List of Stargate Atlantis characters

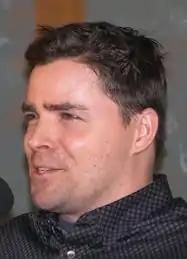
Kavan Smith played Major Lorne.

Evan Lorne, played by Kavan Smith (seasons 2–5) – A USAF Major and the highest-ranked officer in Atlantis after Lieutenant Colonel Sheppard. He participates in many missions. Smith described Lorne as "that sort of faithful, loyal guy that everybody kind of knows", representing a "steady constant". He first appears in the "SG-1" episode "Enemy Mine", but when Kavan Smith auditioned for another, but similar, character for "Runner", an early season 2 episode of "Atlantis", the producers agreed with him that the character of Lorne is suitable for the show and welcomed Smith to recreate the character. Lorne is re-introduced as part of the new personnel sent after the Wraith siege by the "Daedalus". He is seen piloting a Puddle Jumper in several episodes including "Condemned" and "The Hive", but the origins of his having the ATA gene are unknown. Lorne is one of the Atlantis Expedition members in "This Mortal Coil" that the Replicators take form of, but they are all killed by Oberoth. In an alternate universe shown in the episode "The Last Man", Lorne is a Major General and appears to be in command of the SGC. Lorne also appears as the team leader of the SG-1 unit in an alternate universe in the "SG-1" season 10 episode "The Road Not Taken". Lorne's mother, an art teacher, taught him how to paint on weekends when he was growing up, and Lorne rekindles this muse during his stay on Atlantis. Originally from San Francisco, California, Lorne also has a sister who has two young boys.